Lantau Island

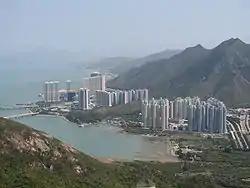
Tung Chung New Town and Tung Chung Bay seen from the Ngong Ping 360 cableway

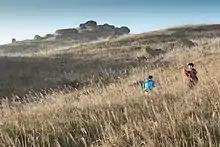
Miscanthus in Sunset Peak attract many people from November to January.

With a land mass of , Lantau is the largest island in Hong Kong, almost twice the size of Hong Kong Island. Lantau Island primarily consists of mountainous terrain. Lantau Peak is the highest point of the island. It is the second highest peak in Hong Kong, after Tai Mo Shan, and is almost twice the height of Victoria Peak. Other mountains include Sunset Peak (Tai Tung Shan) at , Lin Fa Shan at , Nei Lak Shan at and Yi Tung Shan at .